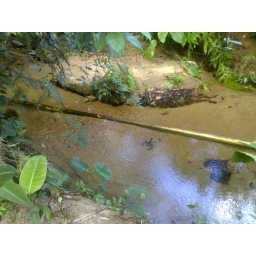
We saw this crayfish in the river above Praia de Sono. the line is the water pipe